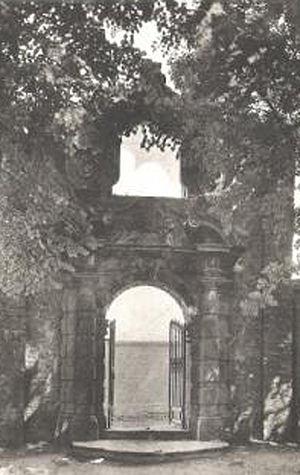
Portail Baroque 1901
Le vieux cimetière de Soignies en Belgique fut le cimetière de la ville jusqu'en 1890. De configuration ancienne, il a gardé ses caractéristiques médiévales. Les premiers écrits mentionnant ce site datent du premier quart du XIVᵉ siècle.